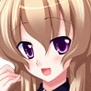
Portrait style: Anime Portrait